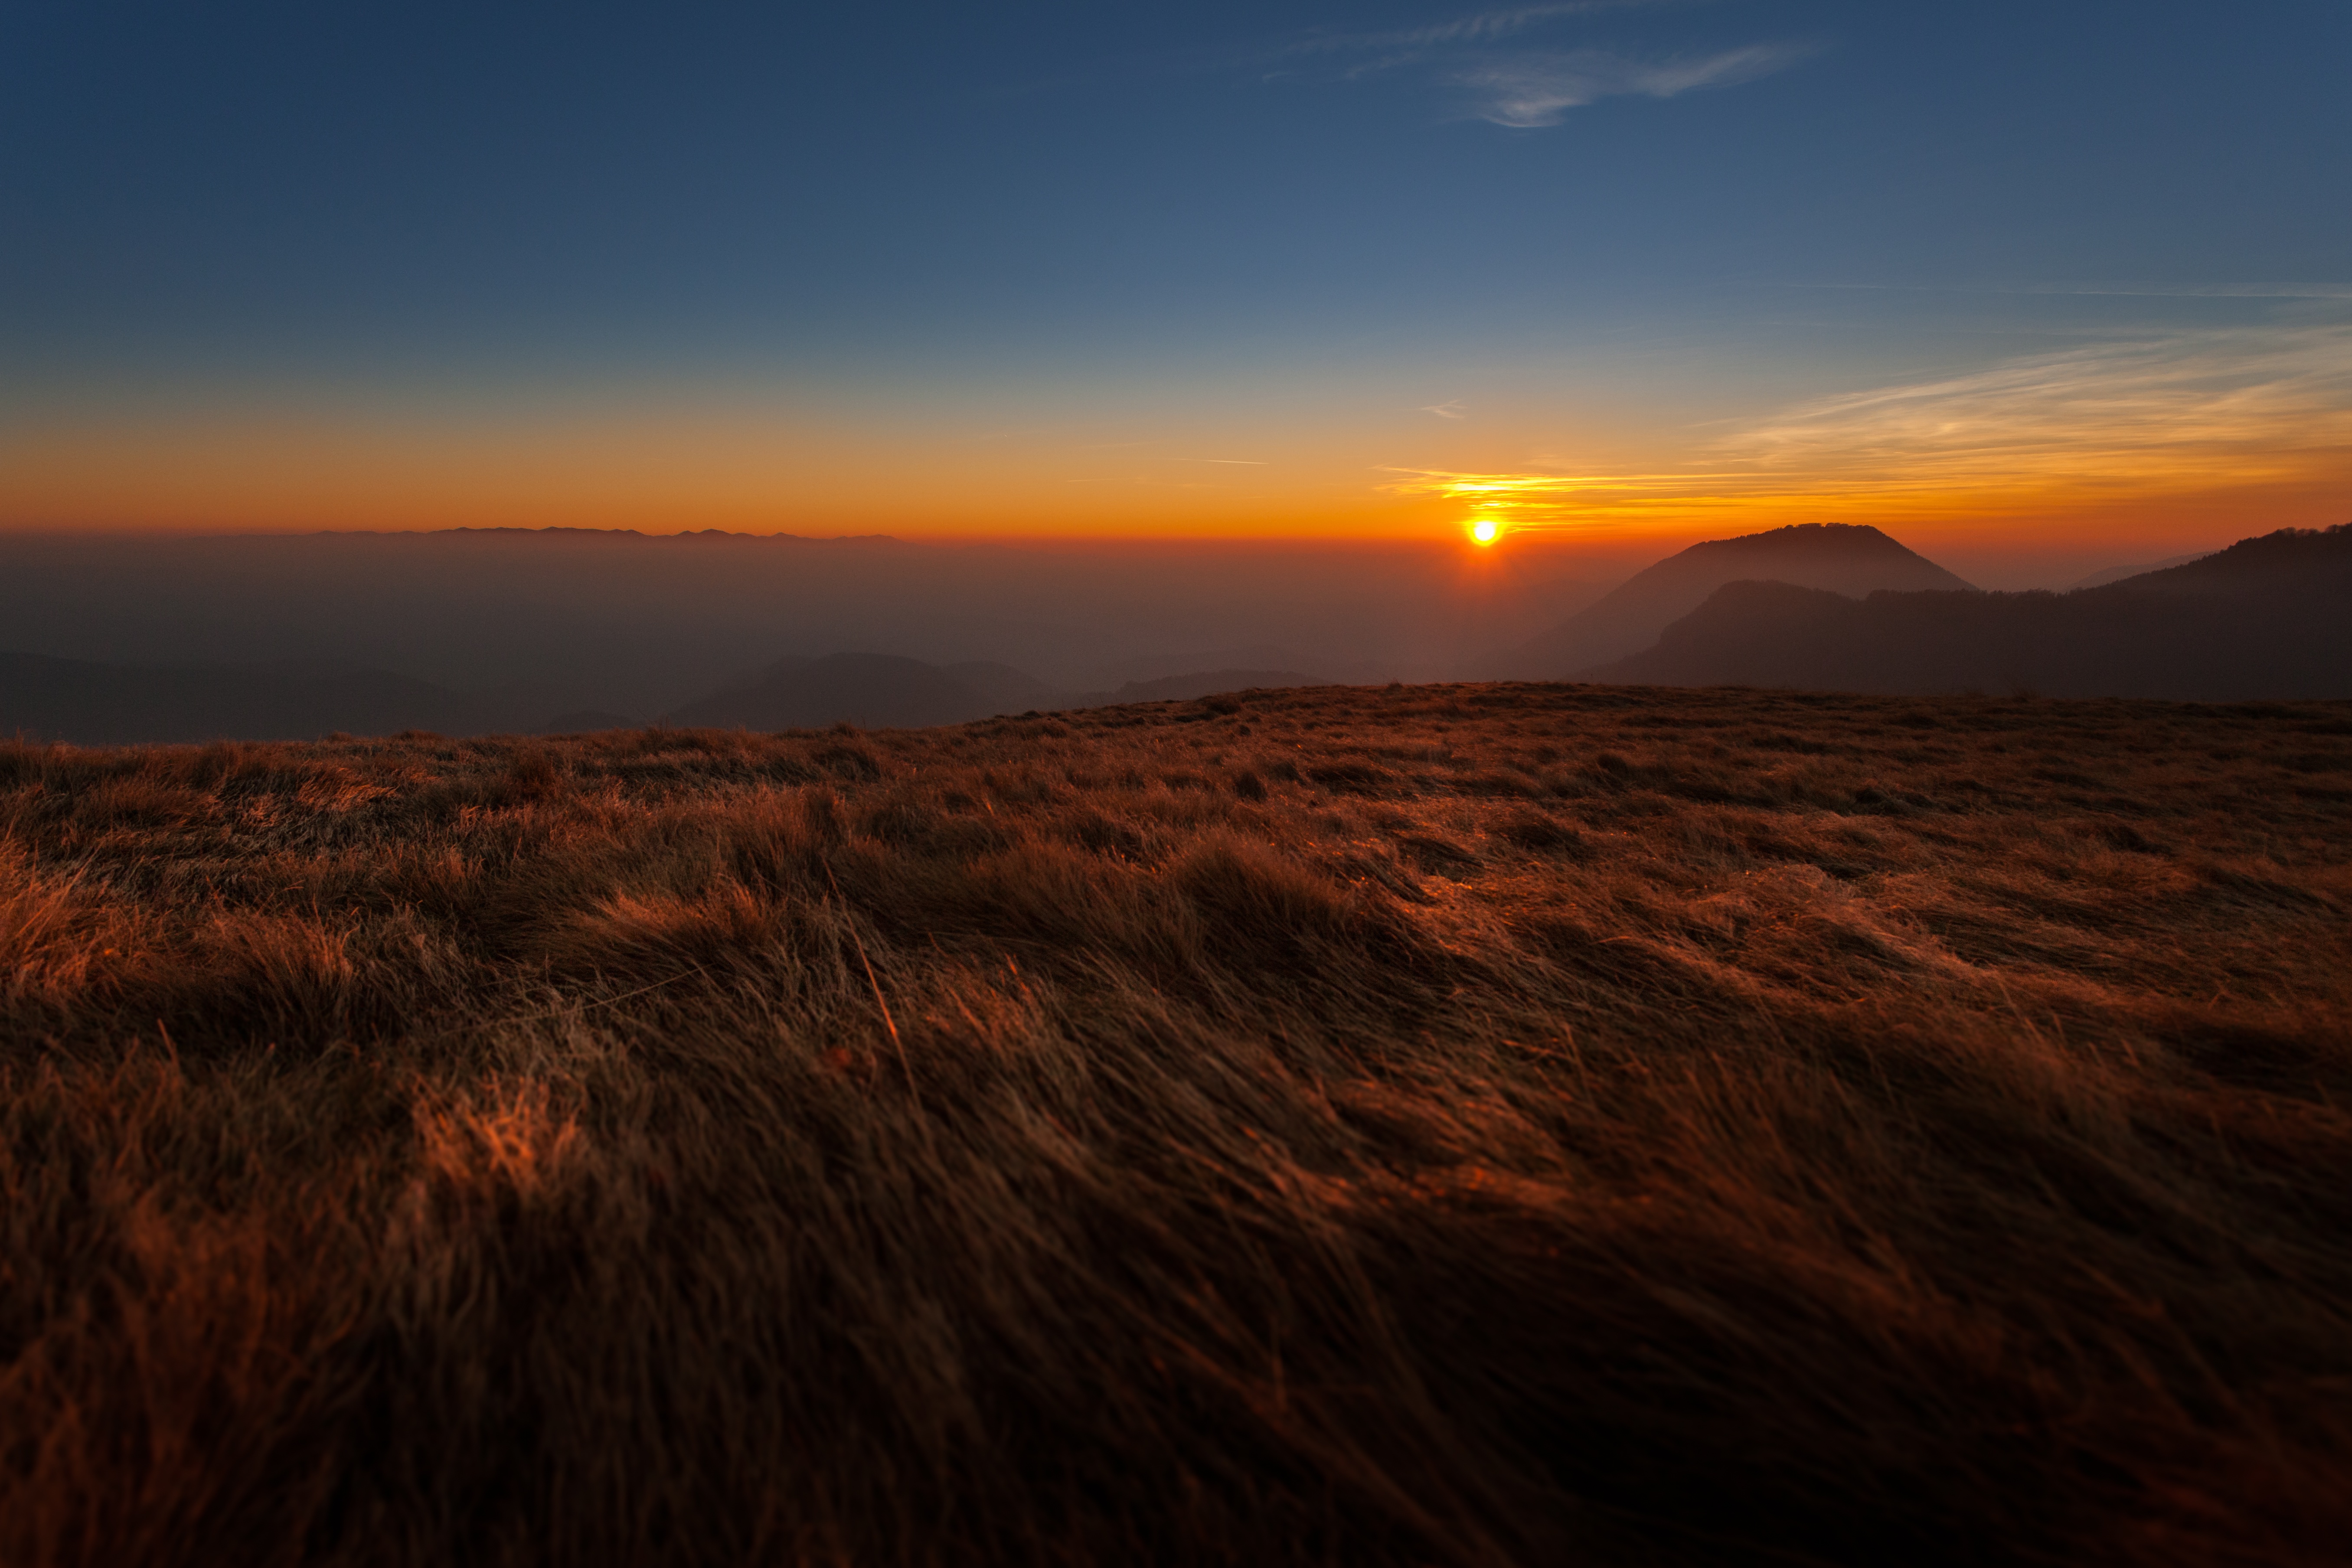
sea, coast, horizon, mountain, cloud, sun, sunrise, sunset, morning, hill, dawn, dusk, evening, plain, plateau, loch, afterglow, natural environment, atmospheric phenomenon